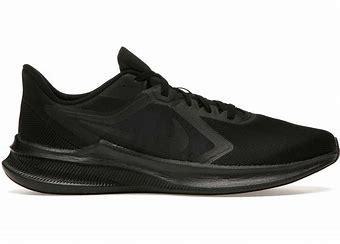
Brand: Nike
Model: Downshifter 10